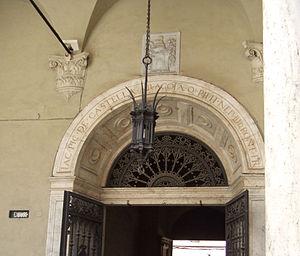
Les Archives d'État de Sienne sont un service d'archives public relevant de l'État italien. Elles conservent les archives de la République de Sienne, de sa naissance à son annexion par la Toscane, celles produites par les administrations locales des différents États auxquels Sienne a appartenu du XVIᵉ au XIXᵉ siècle et celles produites depuis 1860 dans le ressort de la province de Sienne par les services de la monarchie puis de la République.
Le Palazzo Piccolomini est un palais citadin de Sienne, situé via Banchi di Sotto, à l'angle de la via Rinaldini. Il est aujourd'hui le siège des Archives d'État de Sienne et donne accès au musée de la Biccherna.